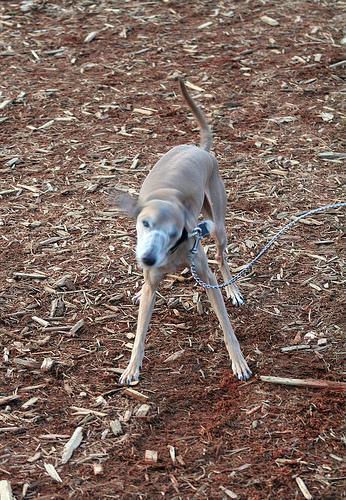
Italian_greyhound